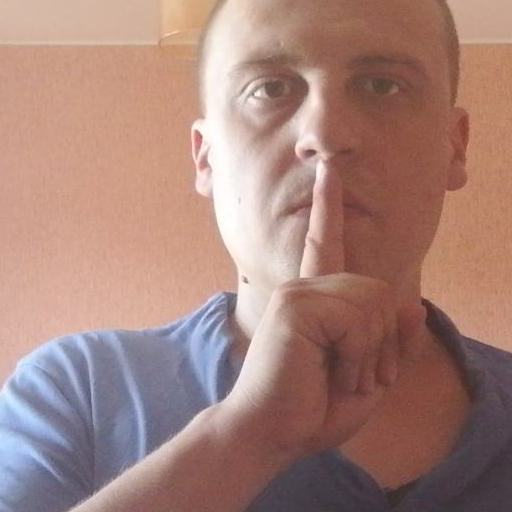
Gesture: mute